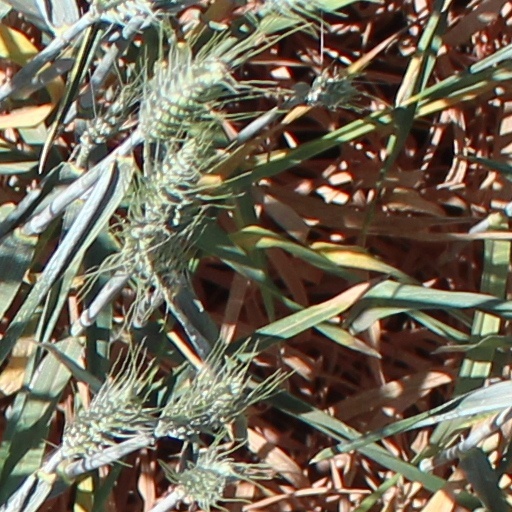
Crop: wheat